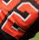
Number: 2